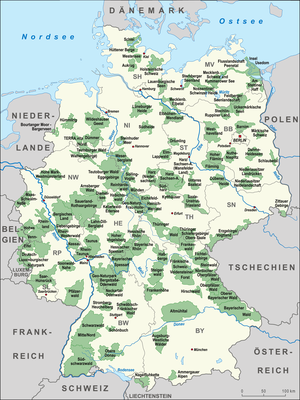
Un parc est une zone délimitée d'un territoire, maintenu dans son état naturel ou semi-naturel et paysagé.